James Parnell (actor)

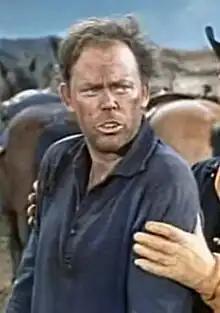
Parnell in "Bonanza", 1960

James Daniel Parnell (October 9, 1923 – December 27, 1961) was an American film and television actor.